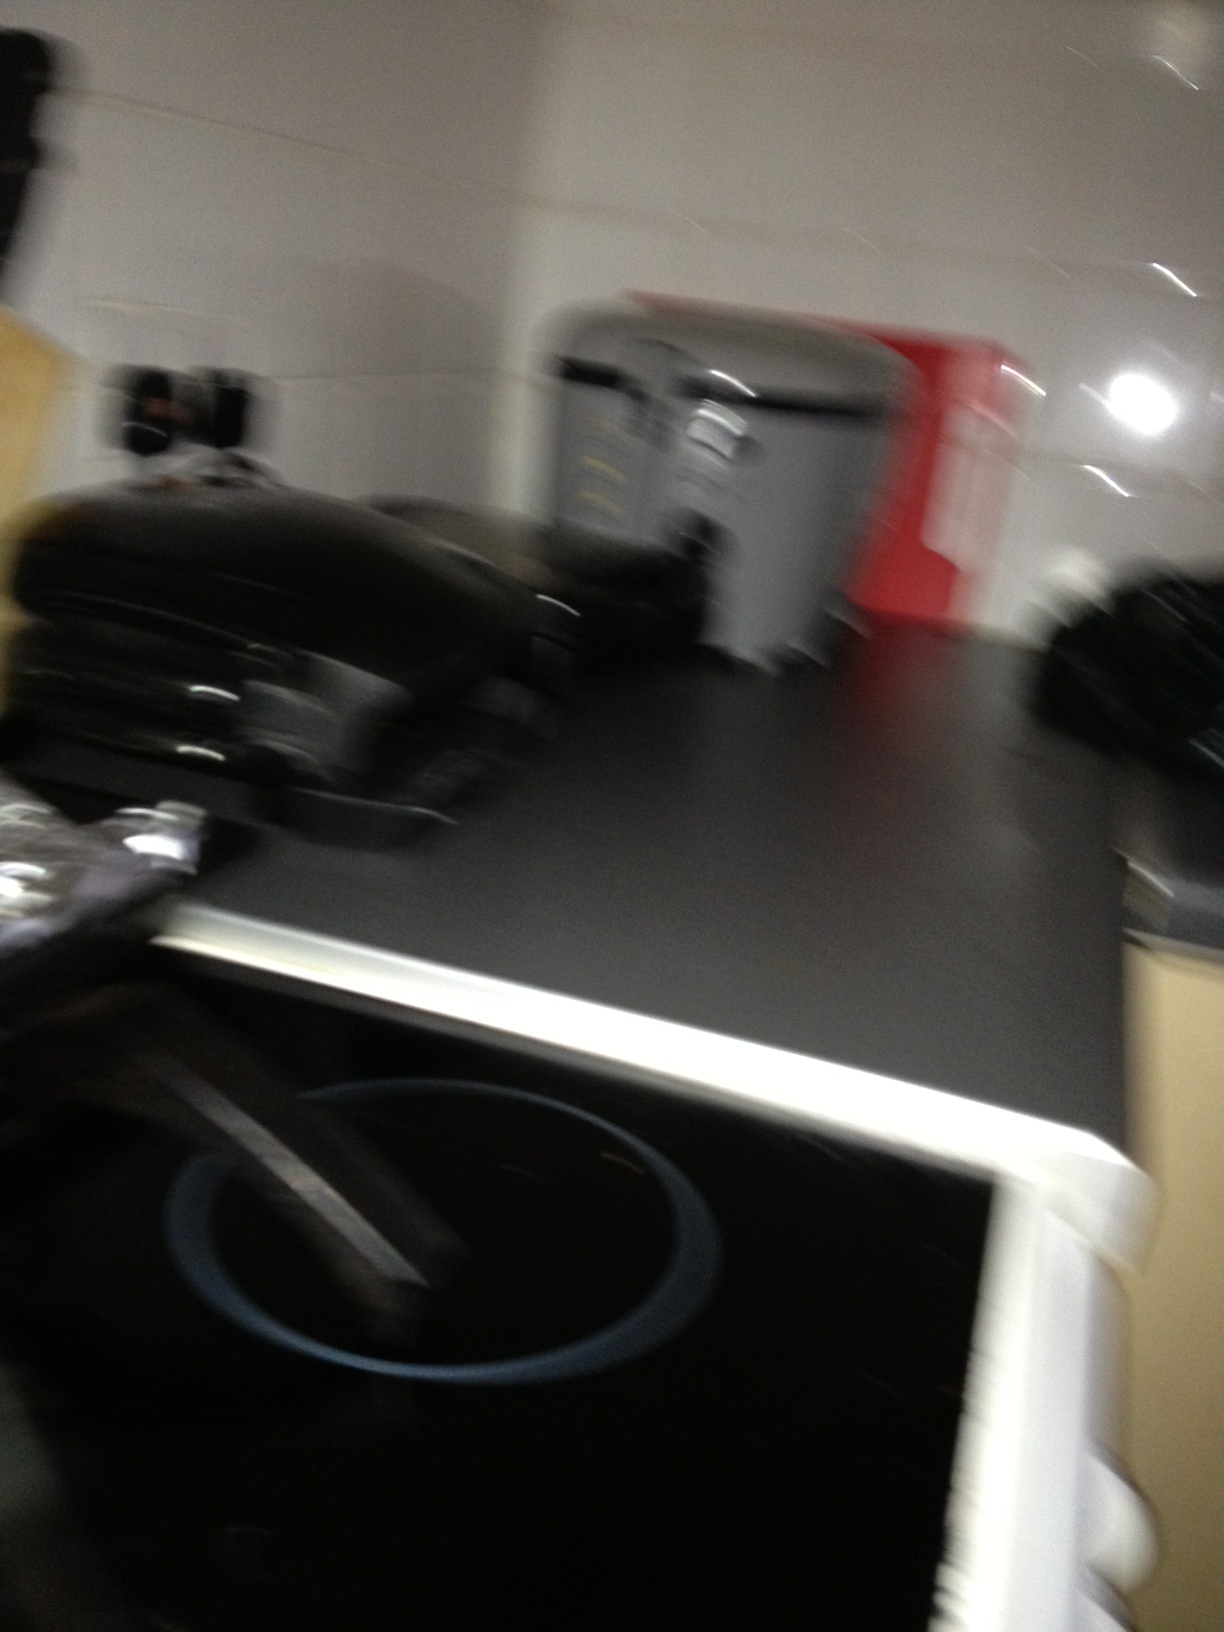Question: What is this bottle of, please?
Answer: unanswerable